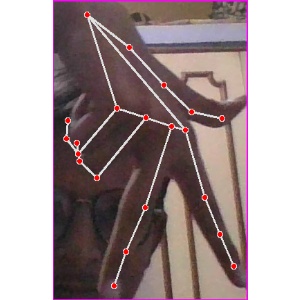
अक्षर: ग